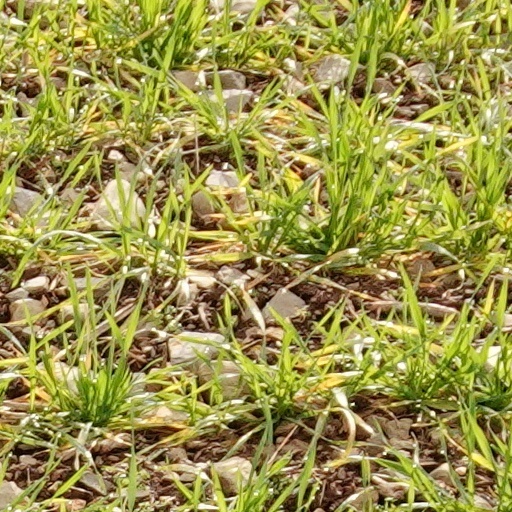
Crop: wheat